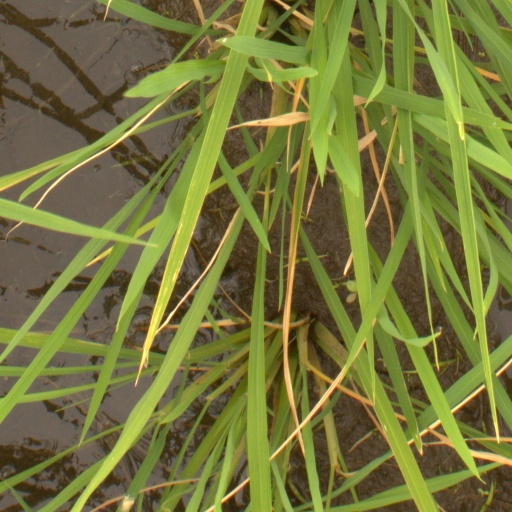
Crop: rice